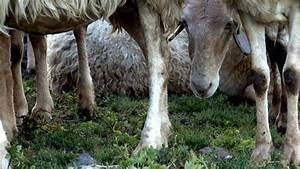
sheep